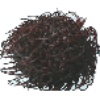
Label: Rambutan 1